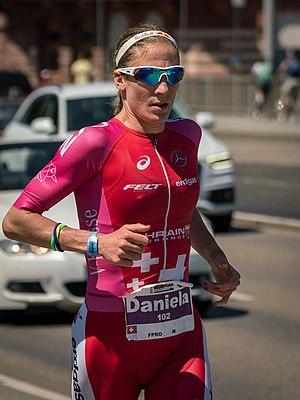
Daniela Ryf Ironman Allemagne 2018
Les championnats du monde d'Ironman 70.3 2019 se déroulent les 7 et 8 septembre 2019à Nice en France. Ils sont organisés par la World Triathlon Corporation.
Daniela Ryf née le 29 mai 1987 à Soleure en Suisse est une triathlète professionnelle multiple championne du monde d'Ironman et d'Ironman 70.3
Les championnats du monde d'Ironman 2018 se déroule le 13 octobre 2018 à Kailua-Kona dans l'État d'Hawaï. Ils sont organisés par la World Triathlon Corporation. C'est la 42ᵉ édition de l'épreuve historique du triathlon longue distance qui fête son 40ᵉ anniversaire.